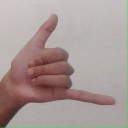
अक्षर: द